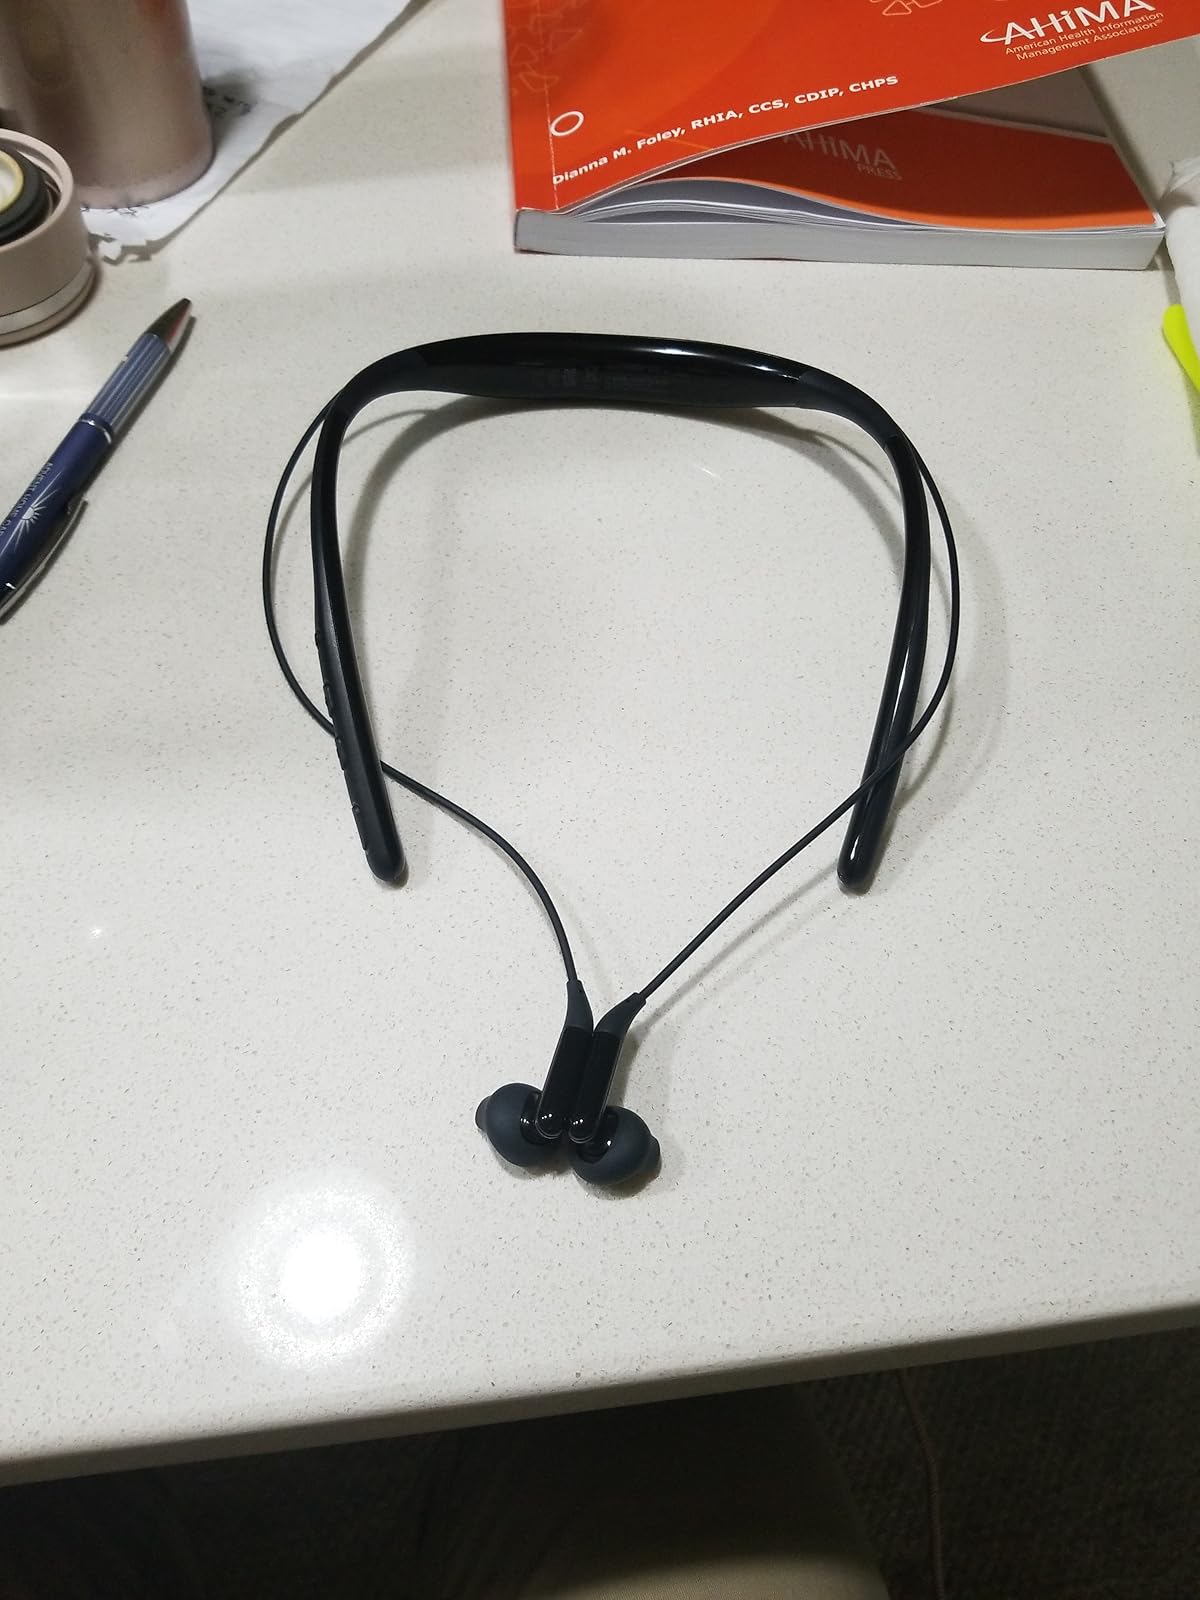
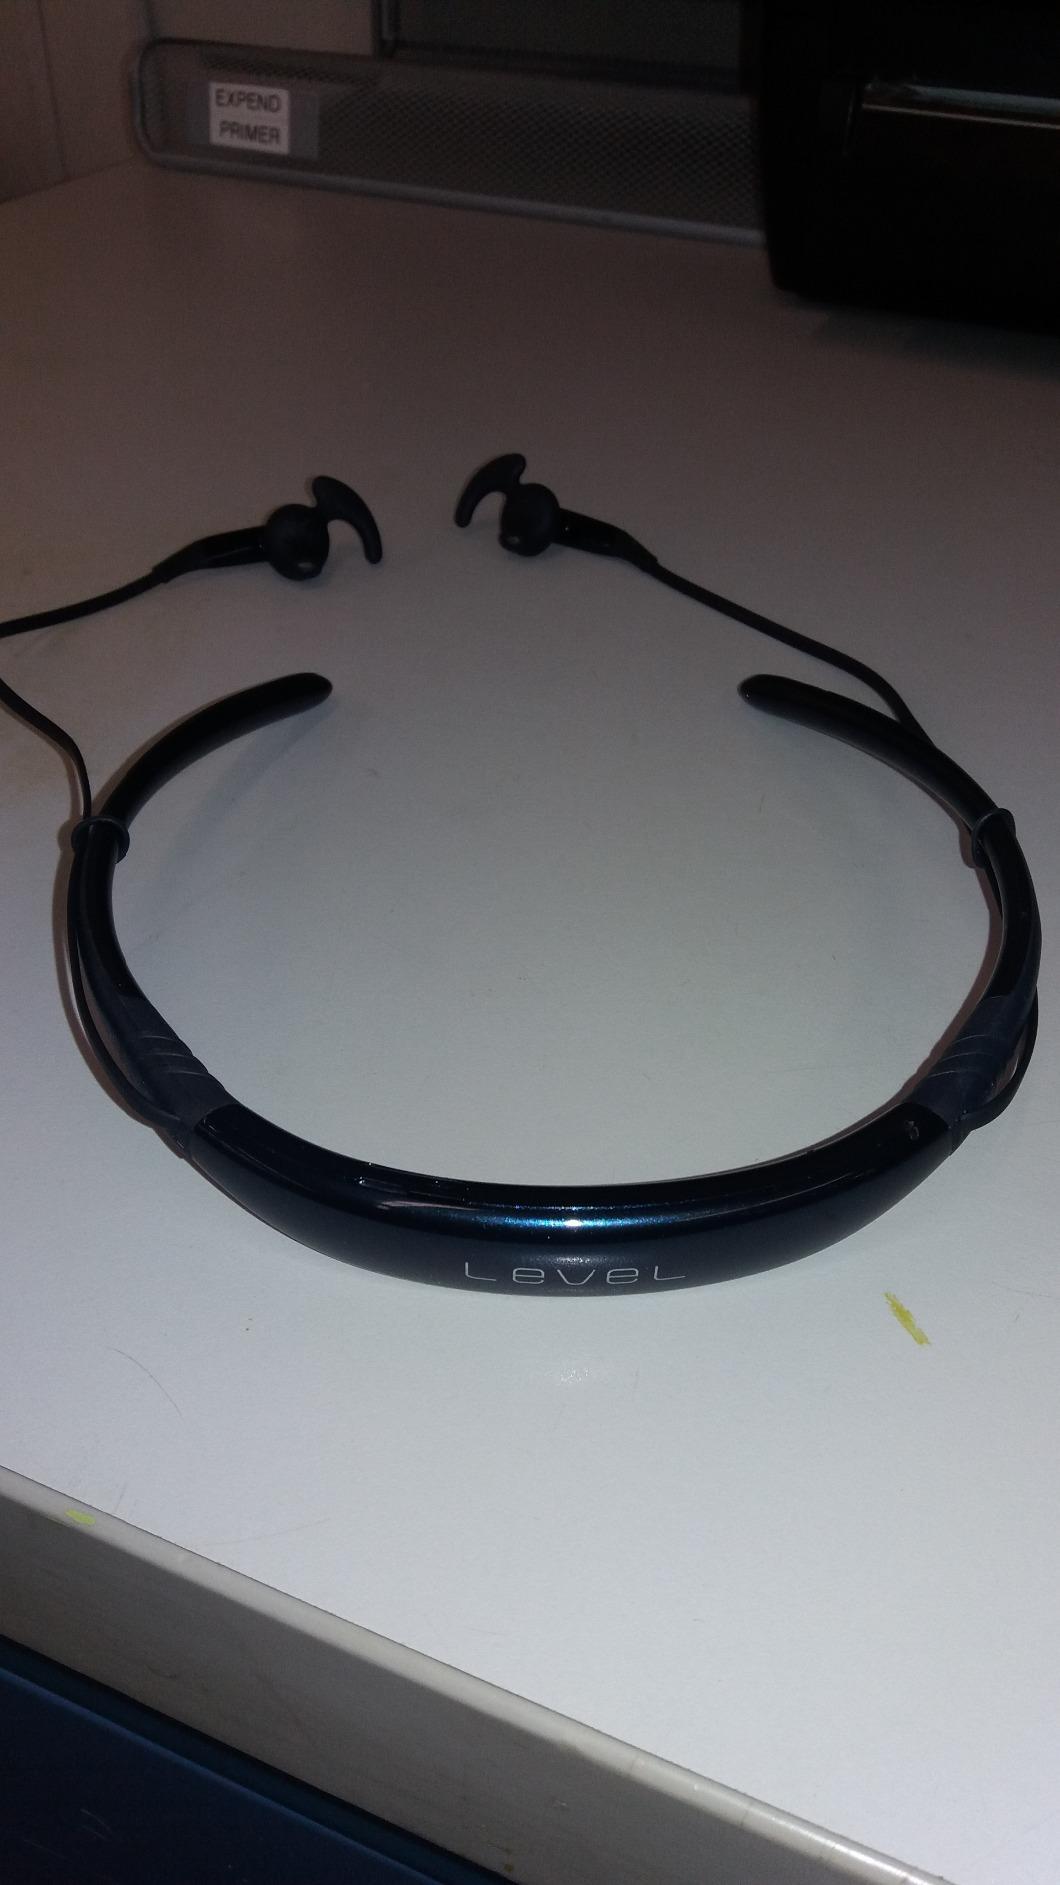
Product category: headphones
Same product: yes